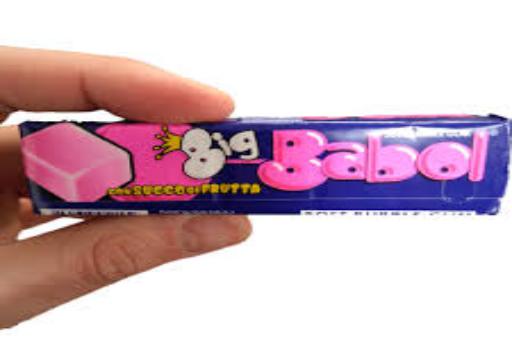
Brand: BigBabol
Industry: Food